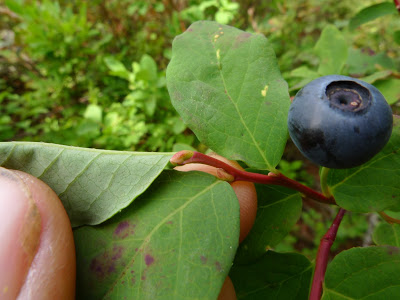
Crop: blueberry
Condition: healthy